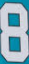
Number: 8